Mehmet Suphi Kula

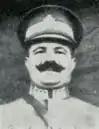

Mehmet Suphi Kula (1881 in Monastir (Bitola) – October 19, 1948 in Istanbul) was an officer of the Ottoman Army and the general of the Turkish Army. He captured Smyrna from the Greek forces during the Turkish War of Independence.